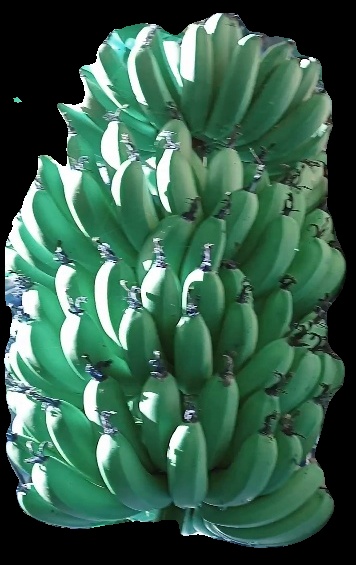
Variety: pachbale
Grade: grade1